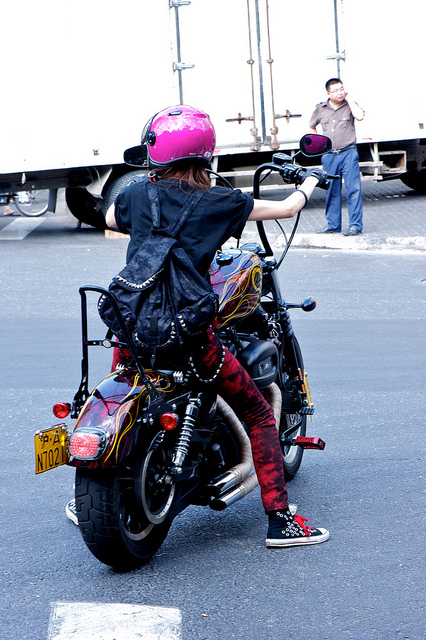
A woman riding a motorcycle next to a man standing behind a truck.